Borat Subsequent Moviefilm

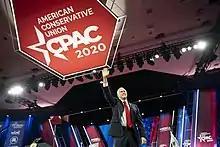
Mike Pence at the 2020 American Conservative Union CPAC, shortly before BaronCohen interrupted his speech.

Filming did not begin until Tutar was cast; Bakalova was chosen for the role among 600 actresses who auditioned. She initially sent in a tape of her acting for an unnamed Hollywood movie she suspected may have been a human trafficking scam, but she ended up going to London to rehearse with BaronCohen, convincing her that this was a real opportunity. Ken Davitian, who portrayed Azamat Bagatov in the first "Borat", was offered the opportunity to reprise his role, but did not sign on because the producers would not tell him that the film was a "Borat" sequel. An early prank filmed in late 2019 involved a farcical interview with Texas Agriculture Commissioner Sid Miller, followed by a trip to an Arlington, Texas driving range; the scenes were cut from the film but appear in the trailer. In February2020, BaronCohen was spotted dressed up as Donald Trump, interrupting the Conservative Political Action Conference (CPAC), although his true identity was not revealed at the time.